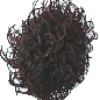
Label: rambutan